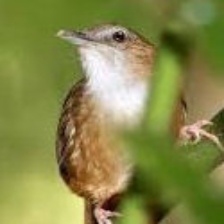
Species: ABBOTTS BABBLER
Scientific name: MALACOCINCLA ABBOTTI